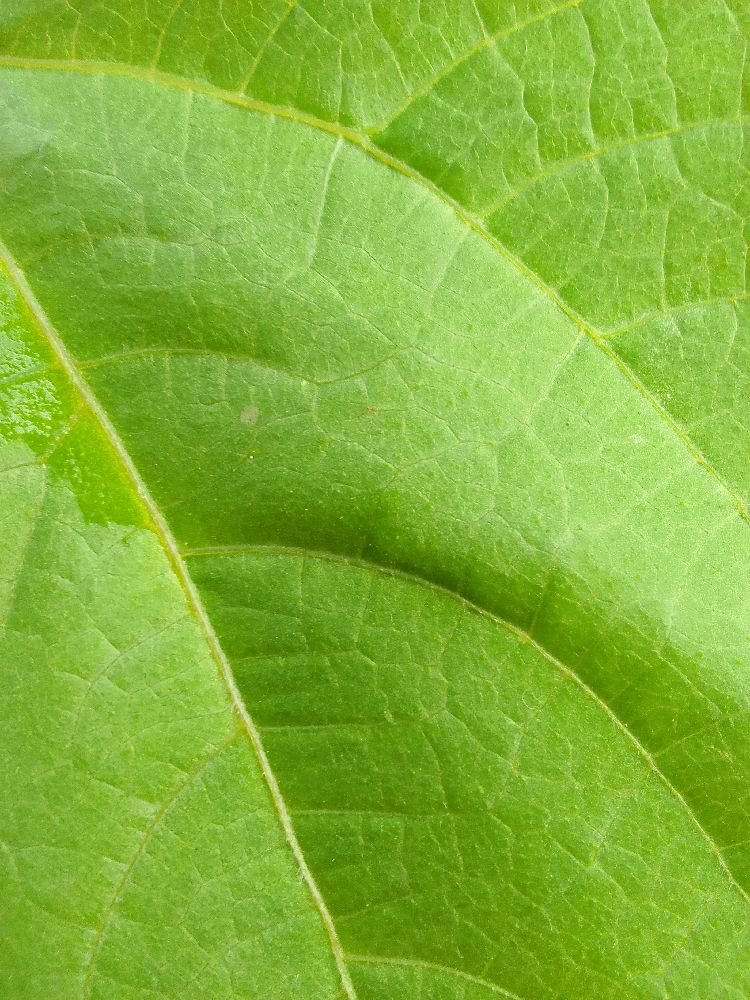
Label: healthy